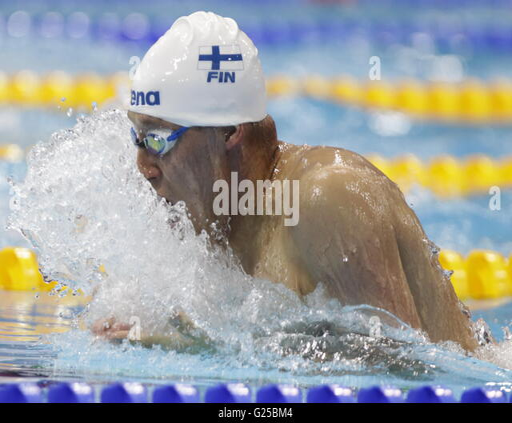
th of the final of the 200m breaststroke